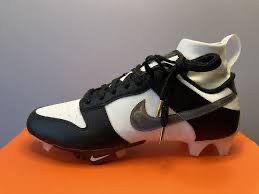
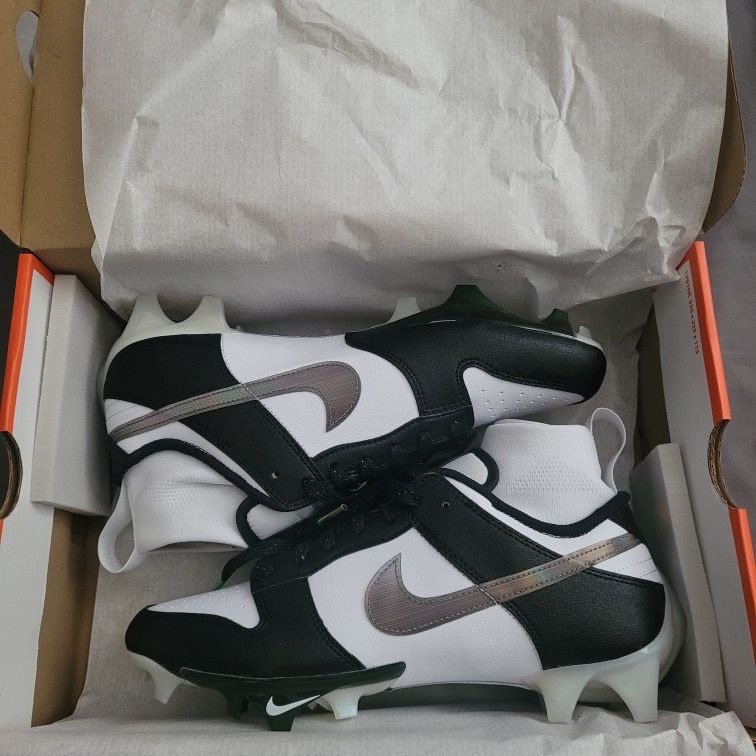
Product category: misc
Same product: yes